Luke Wilkshire

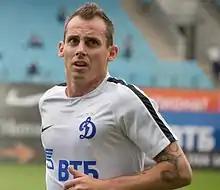
Wilkshire playing for Dynamo Moscow in 2016

Luke Wilkshire (born 2 October 1981) is an Australian football coach and a former player.